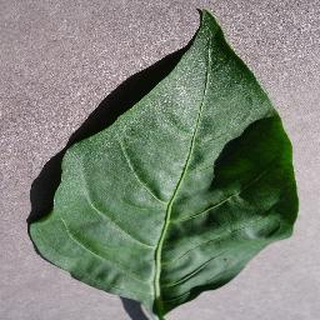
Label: healthy_bell_pepper